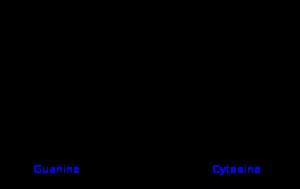
La guanine /ɡwa.nin/ est une base nucléique, et plus exactement une base purique. On la trouve sous forme de nucléotide : dans l'ADN c'est la dGMP pour désoxyguanosine monophosphate ou désoxyguanylate, et dans l'ARN la GMP pour guanosine monophosphate ou guanylate. La guanine s'apparie avec la cytosine dans l'ADN comme dans l'ARN et existe sous 6 formes tautomères dont 4 stéréoisomères et 2 tautomères avec un groupe fonctionnel différent.